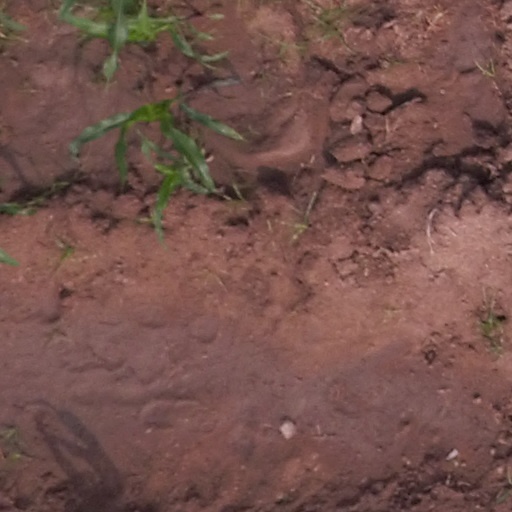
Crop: maize; corn